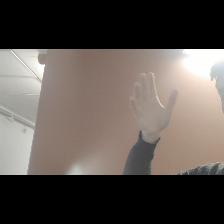
Label: Human